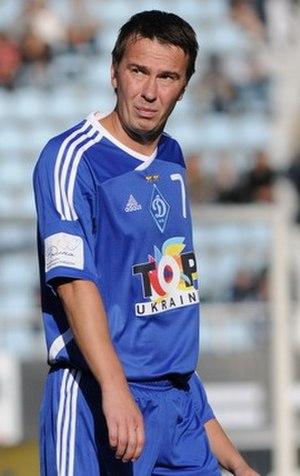
Valentin Belkevich, né le 27 janvier 1973 à Minsk en Biélorussie et mort le 1ᵉʳ août 2014 à Kiev, est un footballeur international biélorusse reconverti en entraîneur.